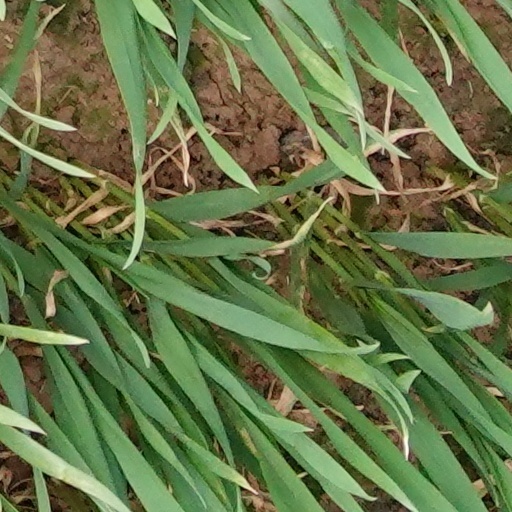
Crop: wheat